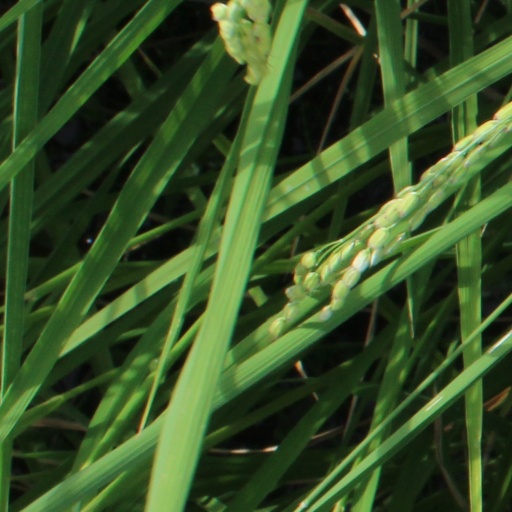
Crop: rice